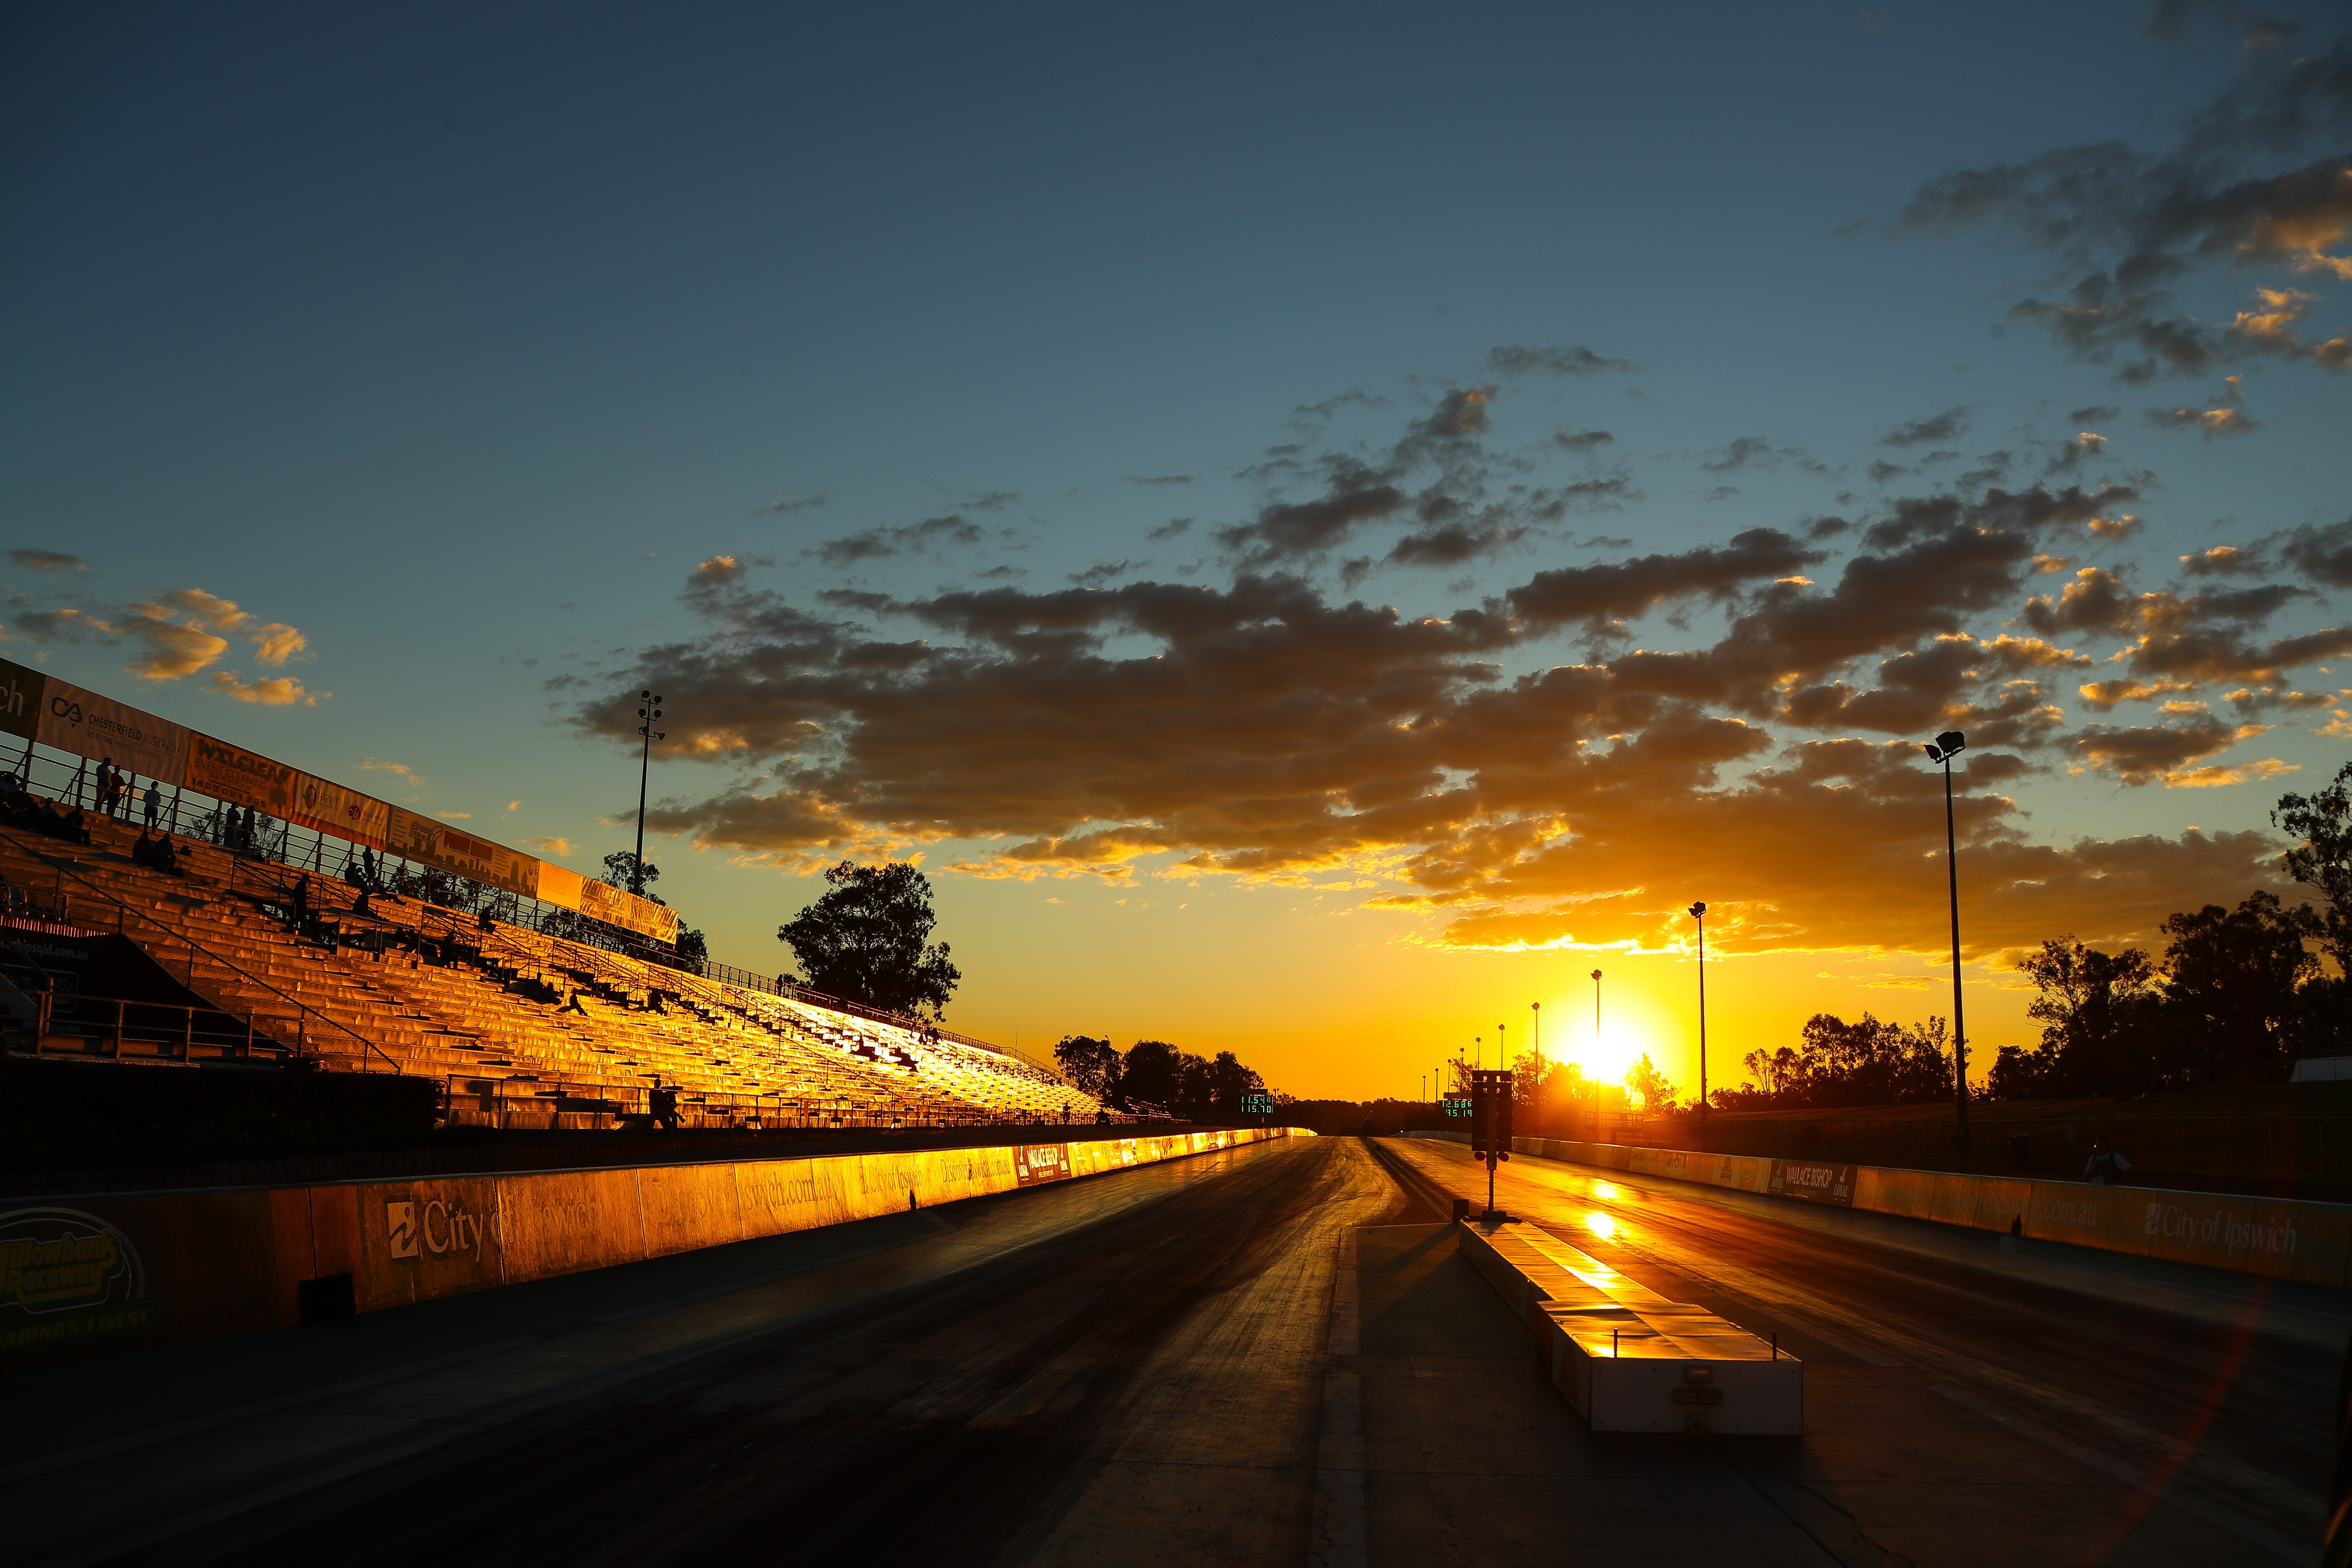
horizon, light, cloud, sky, sun, sunrise, sunset, road, night, sunlight, morning, highway, dawn, dusk, evening, industrial, extreme, race day, australia, race, sports, infrastructure, racing, motor, queensland, racetrack, afterglow, high speed, raceway